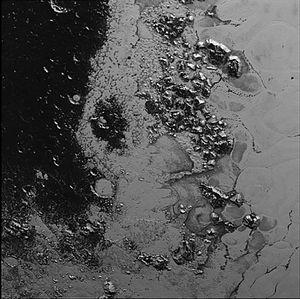
Les monts Hillary sont une chaîne de montagnes située sur la planète naine Pluton nommée d'après l'alpiniste Edmund Hillary et atteignant environ 1,6 km de hauteur.
La géographie de Pluton regroupe les disciplines, telles que la topographie, la géomorphologie, la climatologie ou des sciences concernées par l'étude de la géographie physique de Pluton.